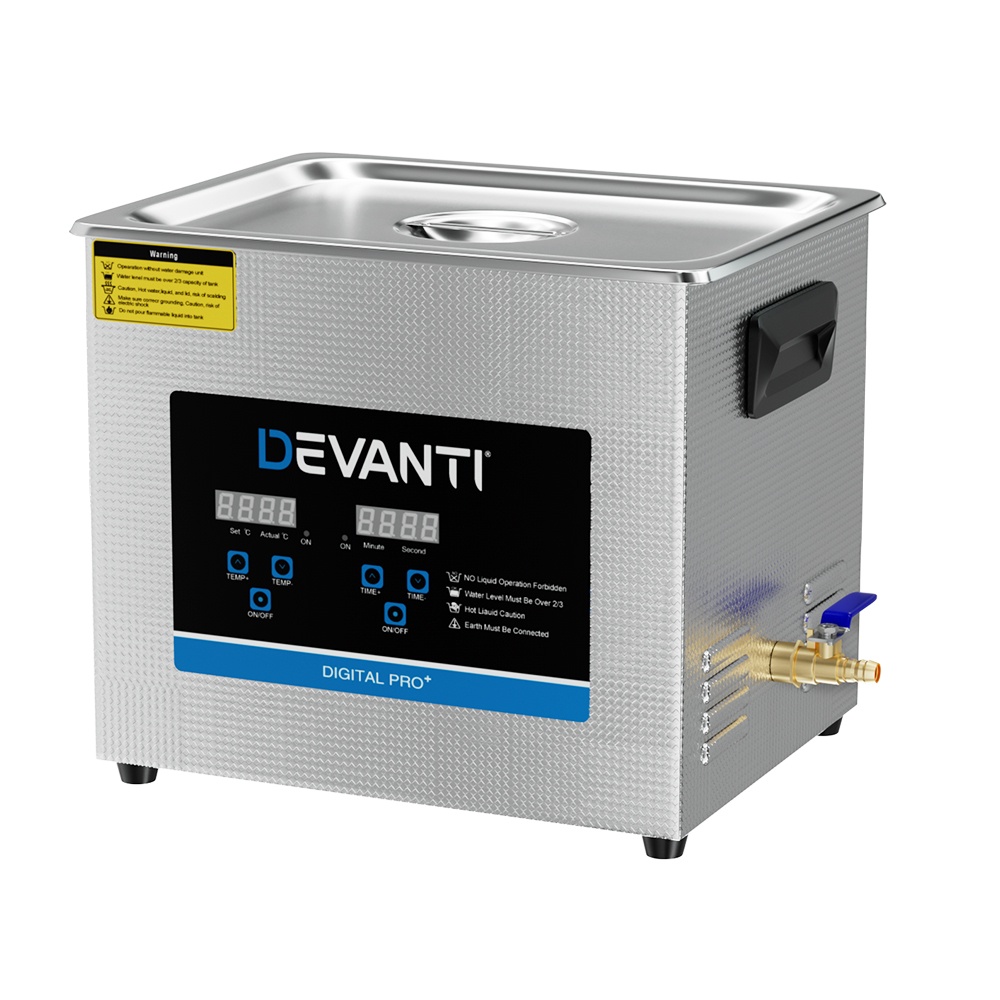
10L Ultrasonic Cleaner Heater Cleaning Machine Timer Industrial 240W
Experience the ultimate cleaning solution with our Electric Ultrasonic Cleaner. The 304 stainless steel tank is built to last and has a capacity of 10L. The machine is easy to operate, with 5 timer settings to suit your cleaning needs. The heating function ensures optimal cleaning effectiveness. A bonus basket allows for easy operation and versatility. Suitable for a range of applications, including jewellery, eyeglasses, watches, mechanical parts cleaning, and more, this cleaner is perfect for office and household use. Please note that running the machine without water can cause damage. Be sure to read the instruction manual carefully before use. Features 304 Stainless steel tank 10L Large capacity 0-30 minutes time setting 40KHz frequency ultrasonic wave vibration Easy to operate Heating function for better cleaning effect Come with a basket for an easy operation Widely application in jewellery , eyeglasses , watch , mechanical parts cleaning,etc. Suitable for workshop,office,household and industrial use Attention : Running without water will damage the cleaner Note: Please read the product instruction manual carefully before use. Specifications: Tank material: 304 stainless steel Inner tank : 300x240x150mm Product size : 310x265x275mm Ultrasonic power : 240W Ultrasonic frequency : 40KHz Capacity: 10L Time setting : 0-30 min Heating Power : 200W Temperature : Room temp to 80 Celsius degree Application : Jewellery, Eyeglasses , Clock & Watch , electronic components, mechanical parts,tools,etc. Package Content Devanti Ultrasonic Cleaner X1 User Manual X1 Basket X1 Drainage Hose X1 This product comes with 1 year warranty
Brand: Kings Warehouse
Category: Home & Garden > Household Appliances > Ultrasonic Cleaners